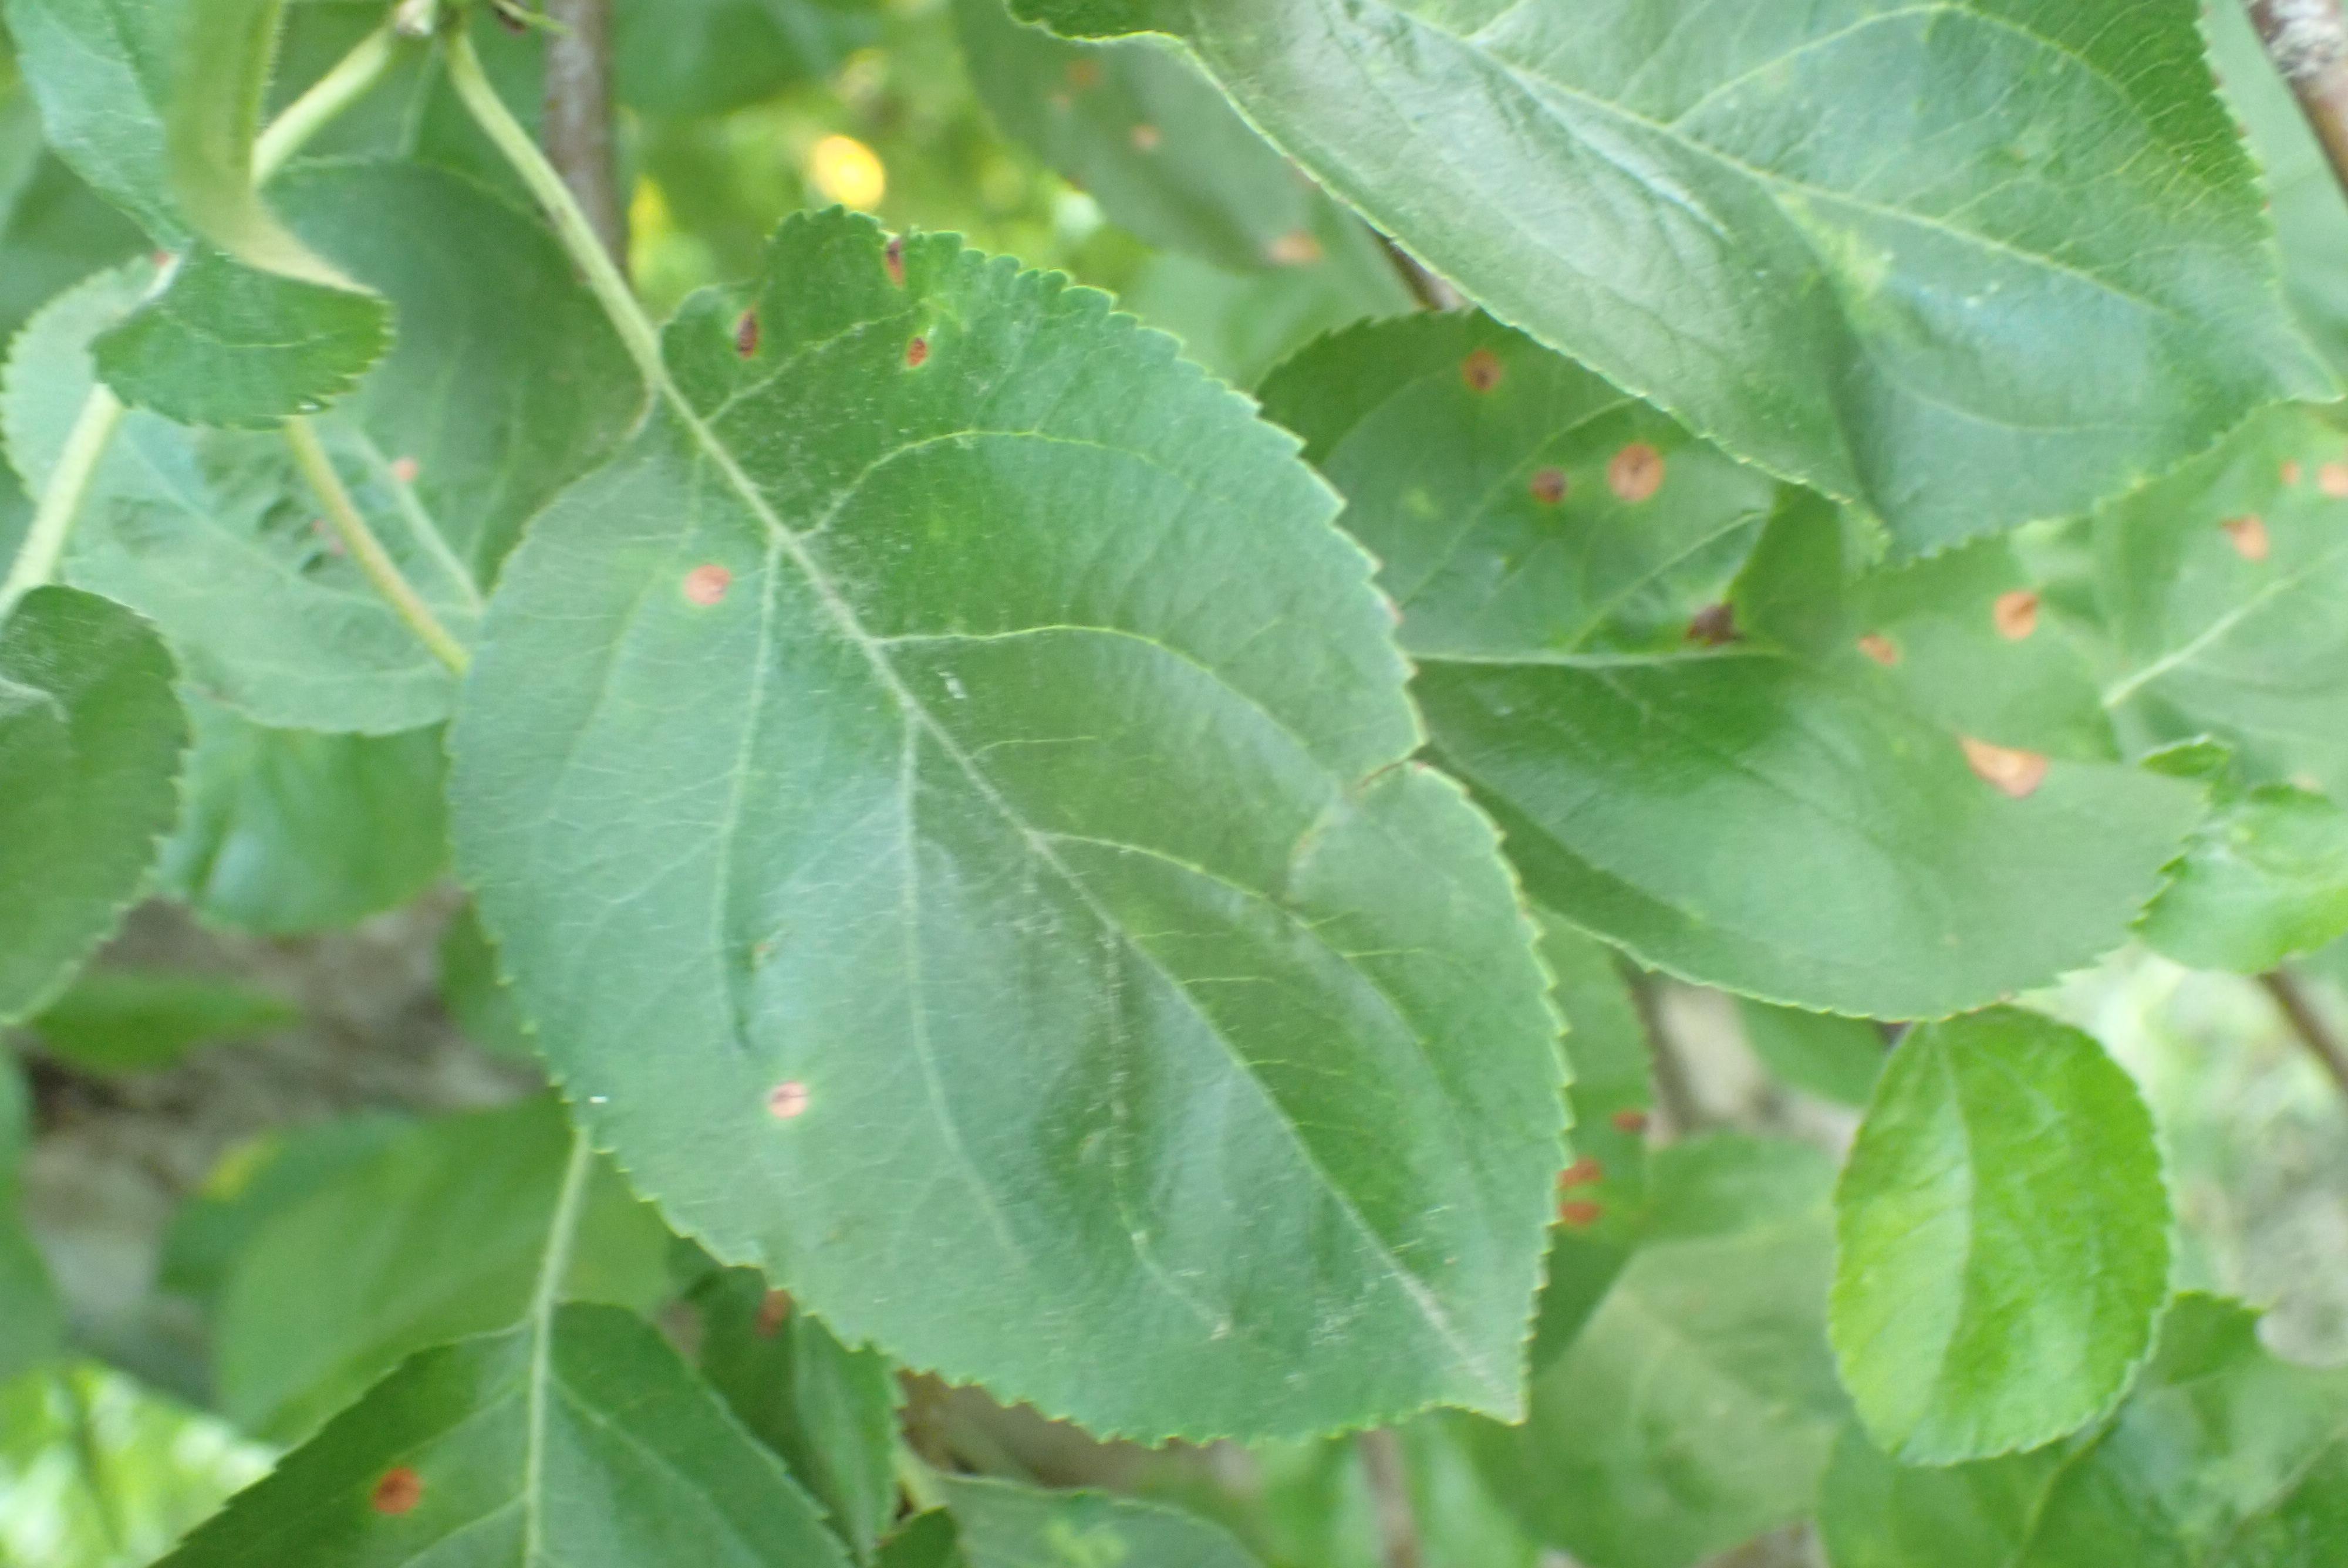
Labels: frog_eye_leaf_spot